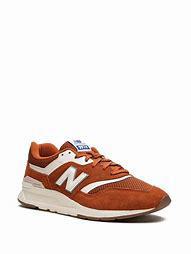
Brand: New
Model: Balance New Balance 997